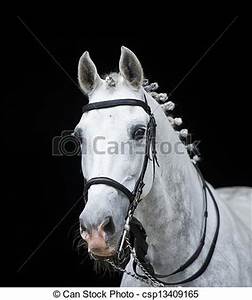
Label: cavallo